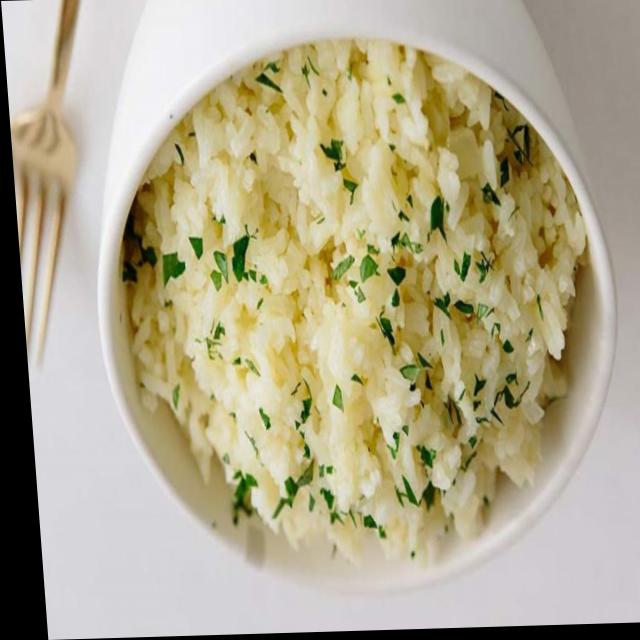
Dish: white_rice